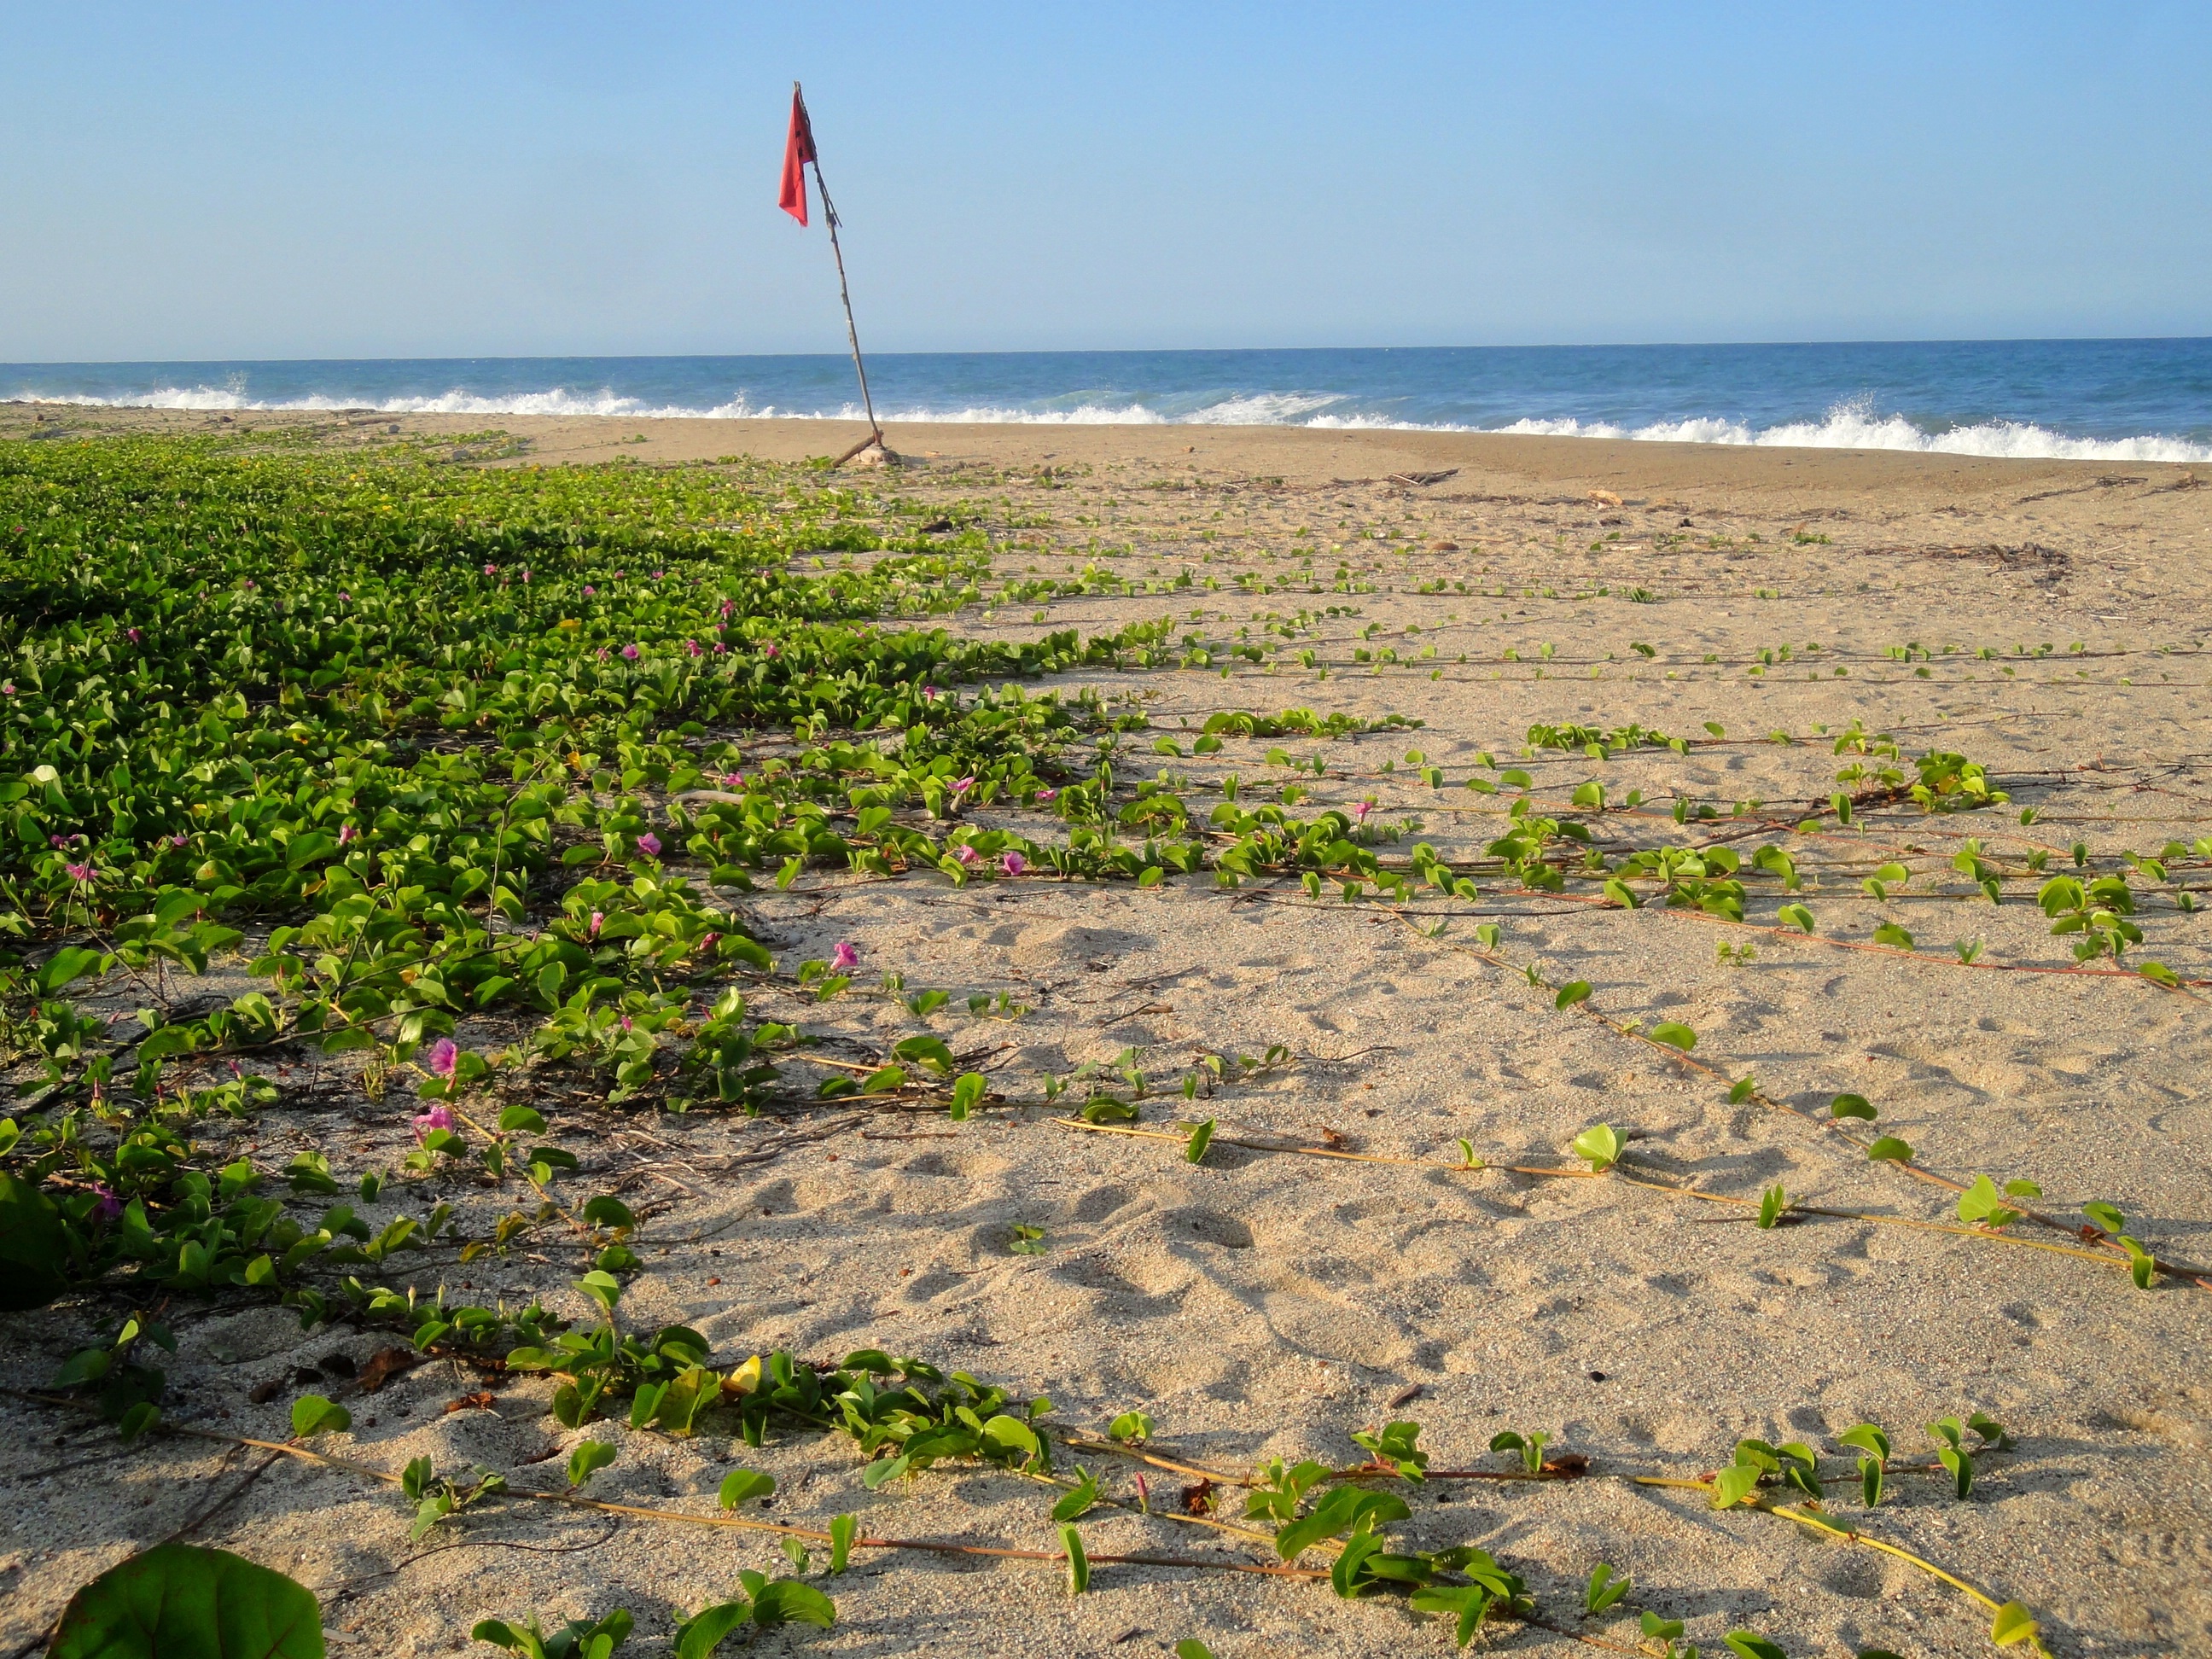
beach, sea, coast, nature, sand, horizon, plant, sky, shore, wave, view, wind, green, spray, flag, blue, rest, terrain, national park, overview, wetland, wide, south america, habitat, ecosystem, cape, colombia, distant, nature conservation, unaffected, natural environment, parque tayrona, santa martha